Edward Burnett Tylor

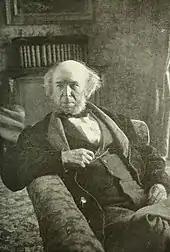
Herbert Spencer

Tylor's first publication was a result of his 1856 trip to Mexico with Christy. His notes on the beliefs and practices of the people he encountered were the basis of his work "Anahuac: Or Mexico and the Mexicans, Ancient and Modern" (1861), published after his return to England. Tylor continued to study the customs and beliefs of tribal communities, both existing and prehistoric (based on archaeological finds). He published his second work, "Researches into the Early History of Mankind and the Development of Civilization", in 1865. Following this came his most influential work, "Primitive Culture" (1871). This was important not only for its thorough study of human civilisation and contributions to the emergent field of anthropology, but for its undeniable influence on a handful of young scholars, such as J. G. Frazer, who were to become Tylor's disciples and contribute greatly to the scientific study of anthropology in later years.